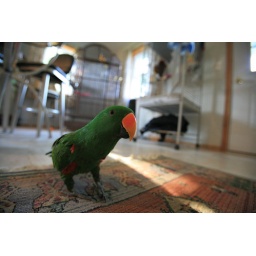
Wandering around the floor of the guest house